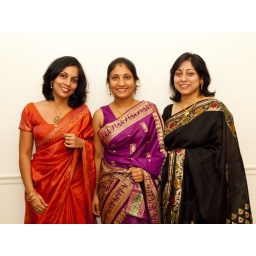
Beautiful Ladies in colorful attire